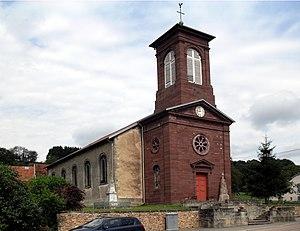
L'église de l'Annonciation-de-la-Sainte-Vierge à Vaubexy
Vaubexy est une commune française située dans le département des Vosges, en région Grand Est.